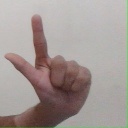
अक्षर: ल